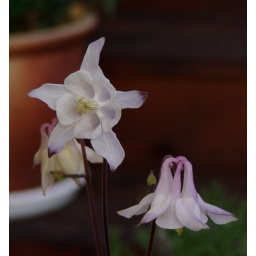
Grown from seeds I took along a country road at my parents' house in the south of Sweden.